Budaun

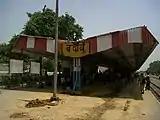
Budaun railway station

Badaun is well connected with the rest of the state through roads and rail services, however the city lacks an airport. The nearest airport is the Bareilly Airport – a civil enclave at the Indian Air Force's 'Trishul Air Base' in Izzatnagar neighborhood of Bareilly, which is located at a distance of from the city. The Indira Gandhi International Airport, located in Delhi is the nearest International Airport.